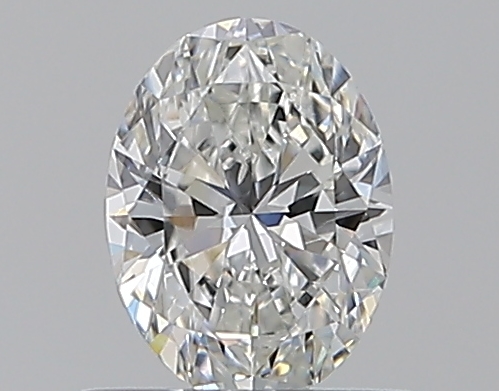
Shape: oval
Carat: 0.5
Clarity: SI1
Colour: F
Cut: EX
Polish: EX
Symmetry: VG
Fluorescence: N
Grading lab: GIA
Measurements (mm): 5.99 x 4.46 x 2.82